Indo-Parthian kingdom

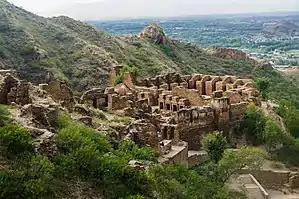
Ancient Buddhist monastery Takht-i-Bahi (a UNESCO World Heritage Site) constructed by the Indo-Parthians in Khyber Pakhtunkhwa, Pakistan.

After the death of Gondophares I, the empire started to fragment. The name or title "Gondophares" was adapted by Sarpedones, who become Gondophares II and was possibly son of the first Gondophares. Even though he claimed to be the main ruler, Sarpedones’ rule was shaky and he issued a fragmented coinage in Sind, eastern Punjab and Arachosia in southern Afghanistan. The most important successor was Abdagases, Gondophares’ nephew, who ruled in Punjab and possibly in the homeland of Seistan. After a short reign, Sarpedones seems to have been succeeded by Orthagnes, who became Gondophares III Gadana. Orthagnes ruled mostly in Seistan and Arachosia, with Abdagases further east, during the first decades AD, and was briefly succeeded by his son Ubouzanes Coin. After 20 AD, a king named Sases, a nephew of the Apracaraja ruler Aspavarma, took over Abdagases’ territories and became Gondophares IV Sases. According to Senior, this is the Gondophares referred to in the Takht-i-Bahi inscription.